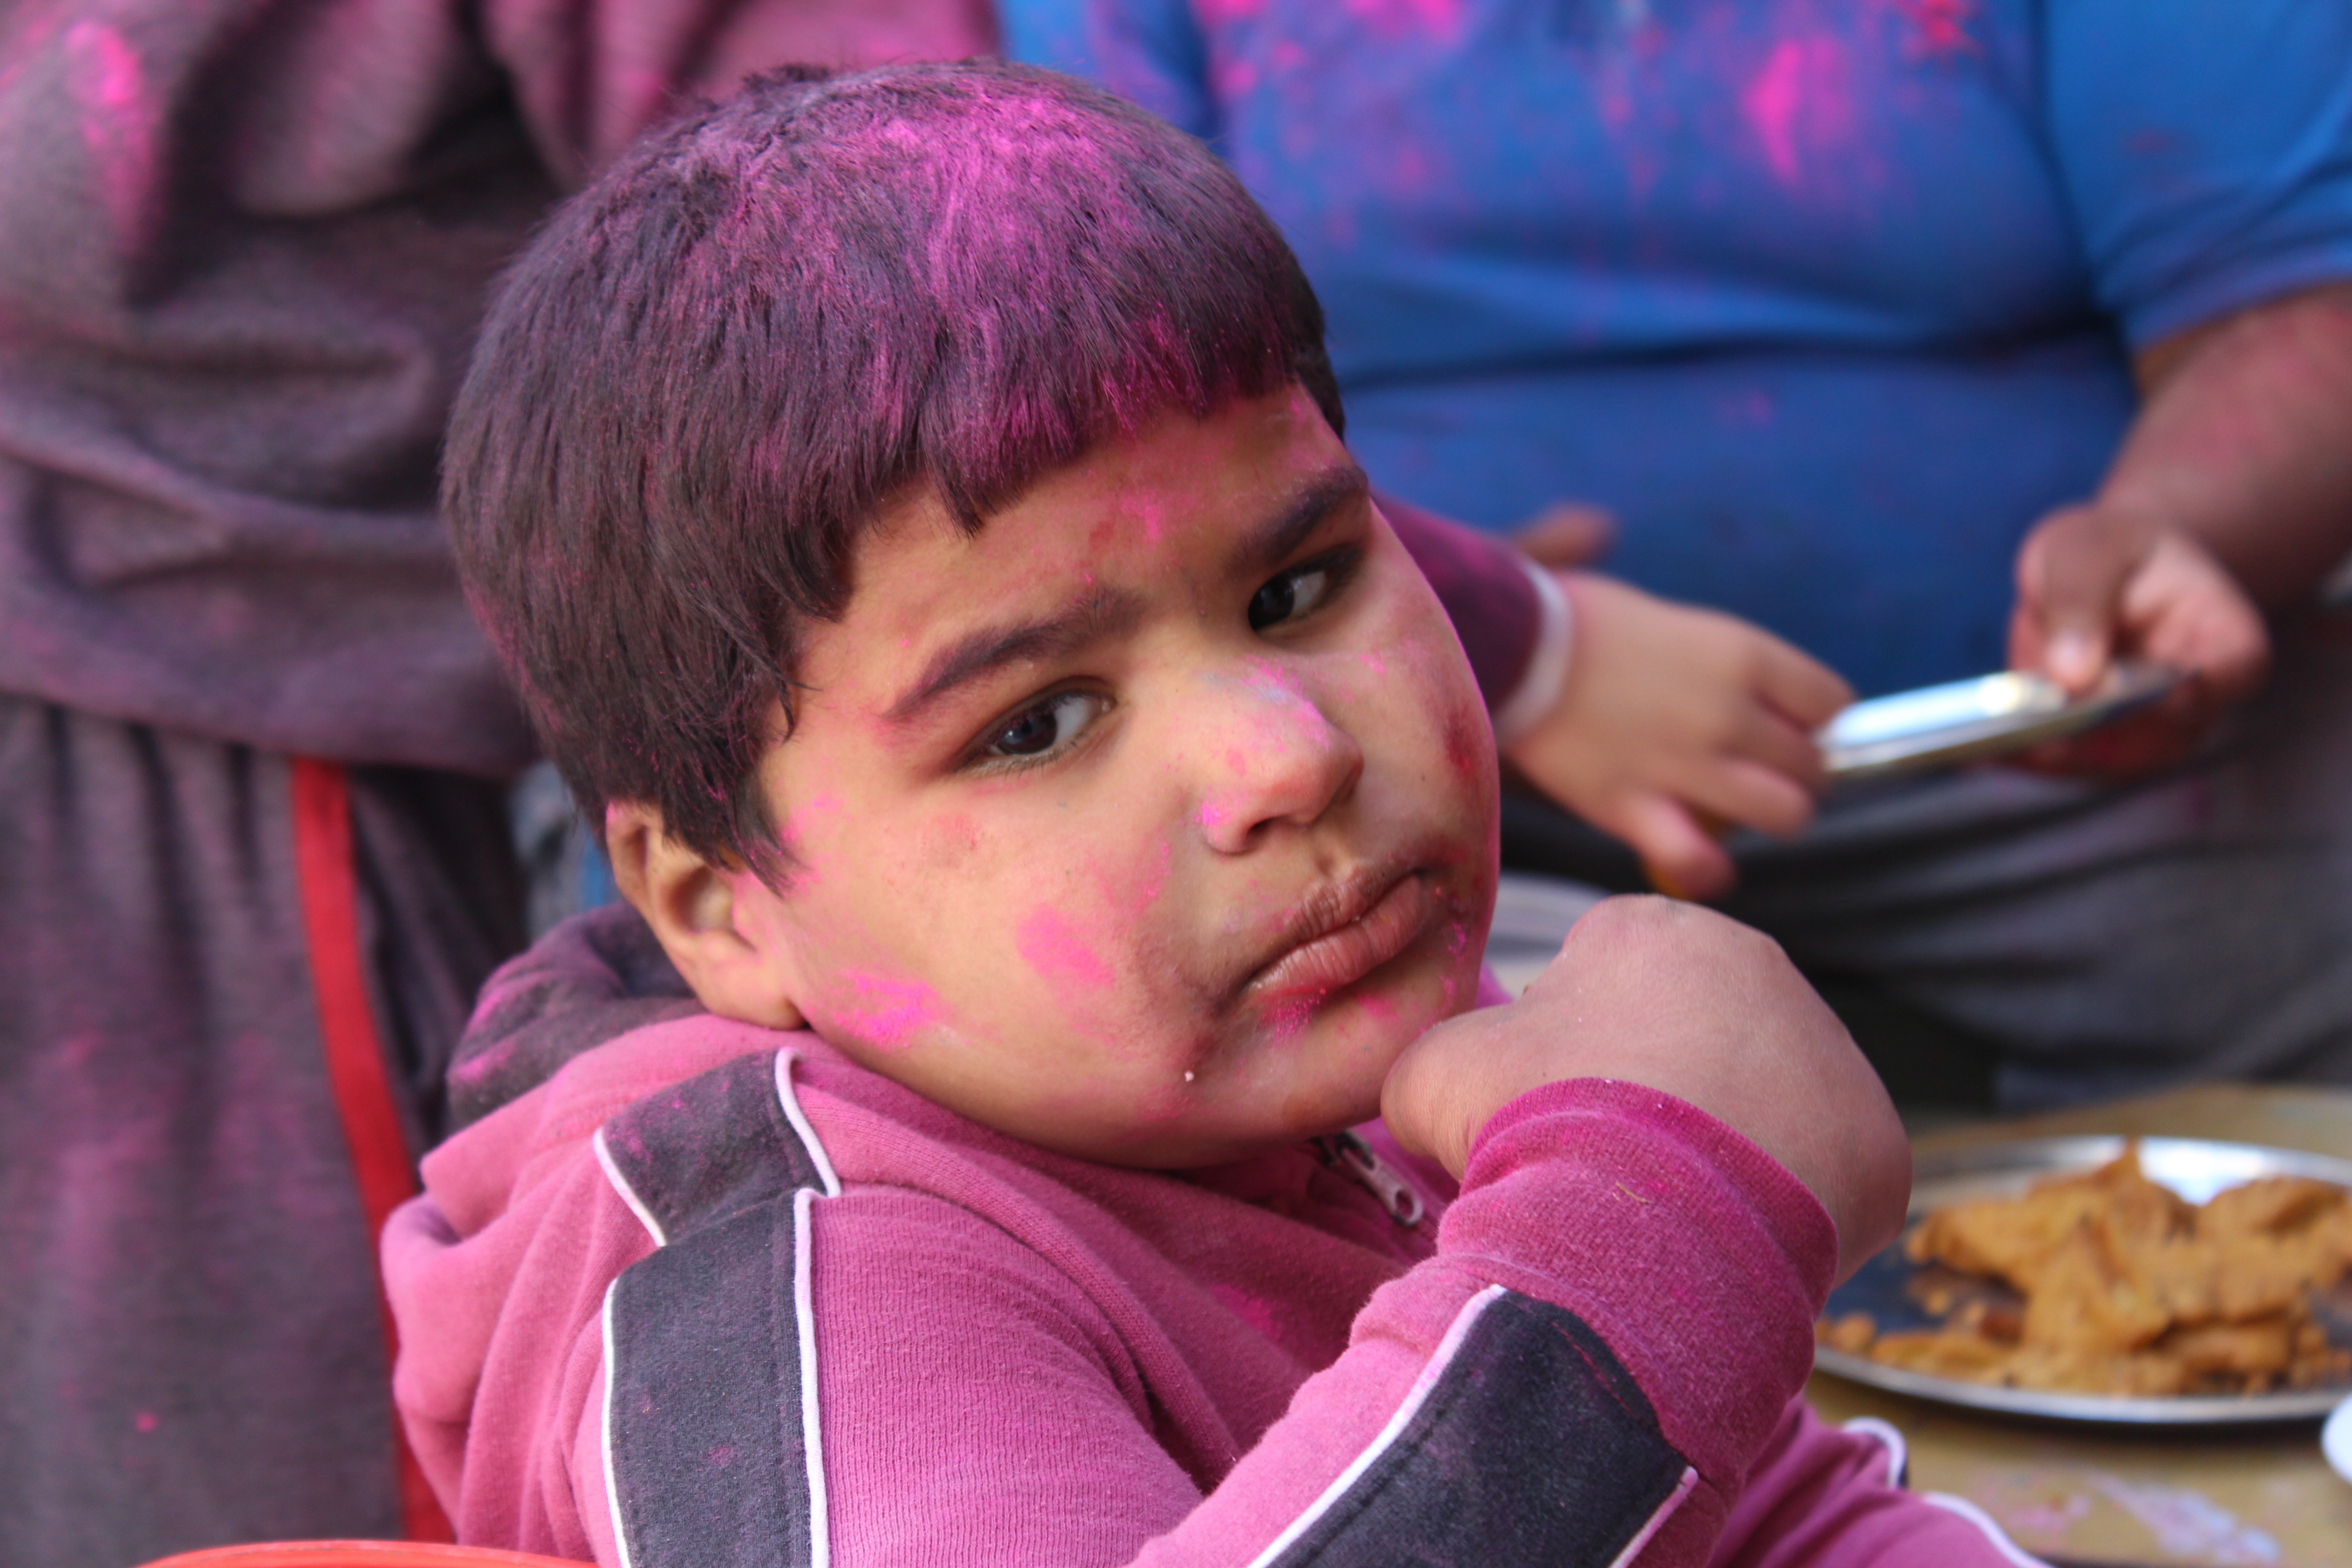
person, people, child, facial expression, smile, cheerful, eating, festival, children, happy, day, india, holi, punjab, patiala